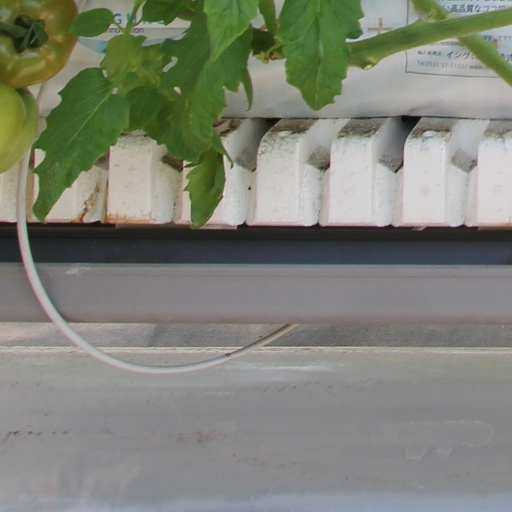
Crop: tomato